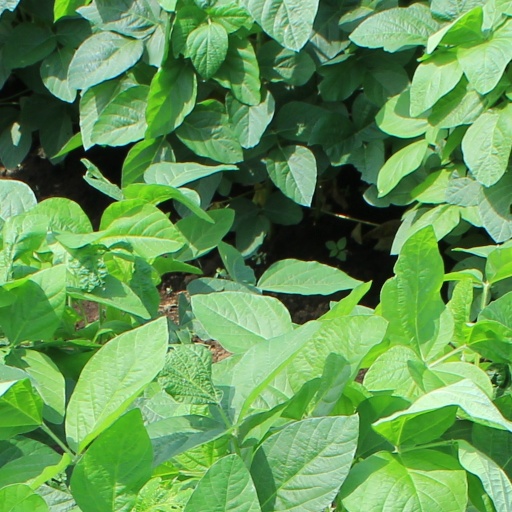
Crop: soybean